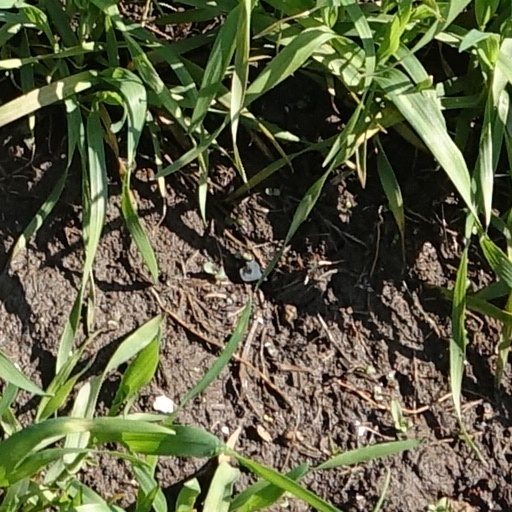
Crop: wheat